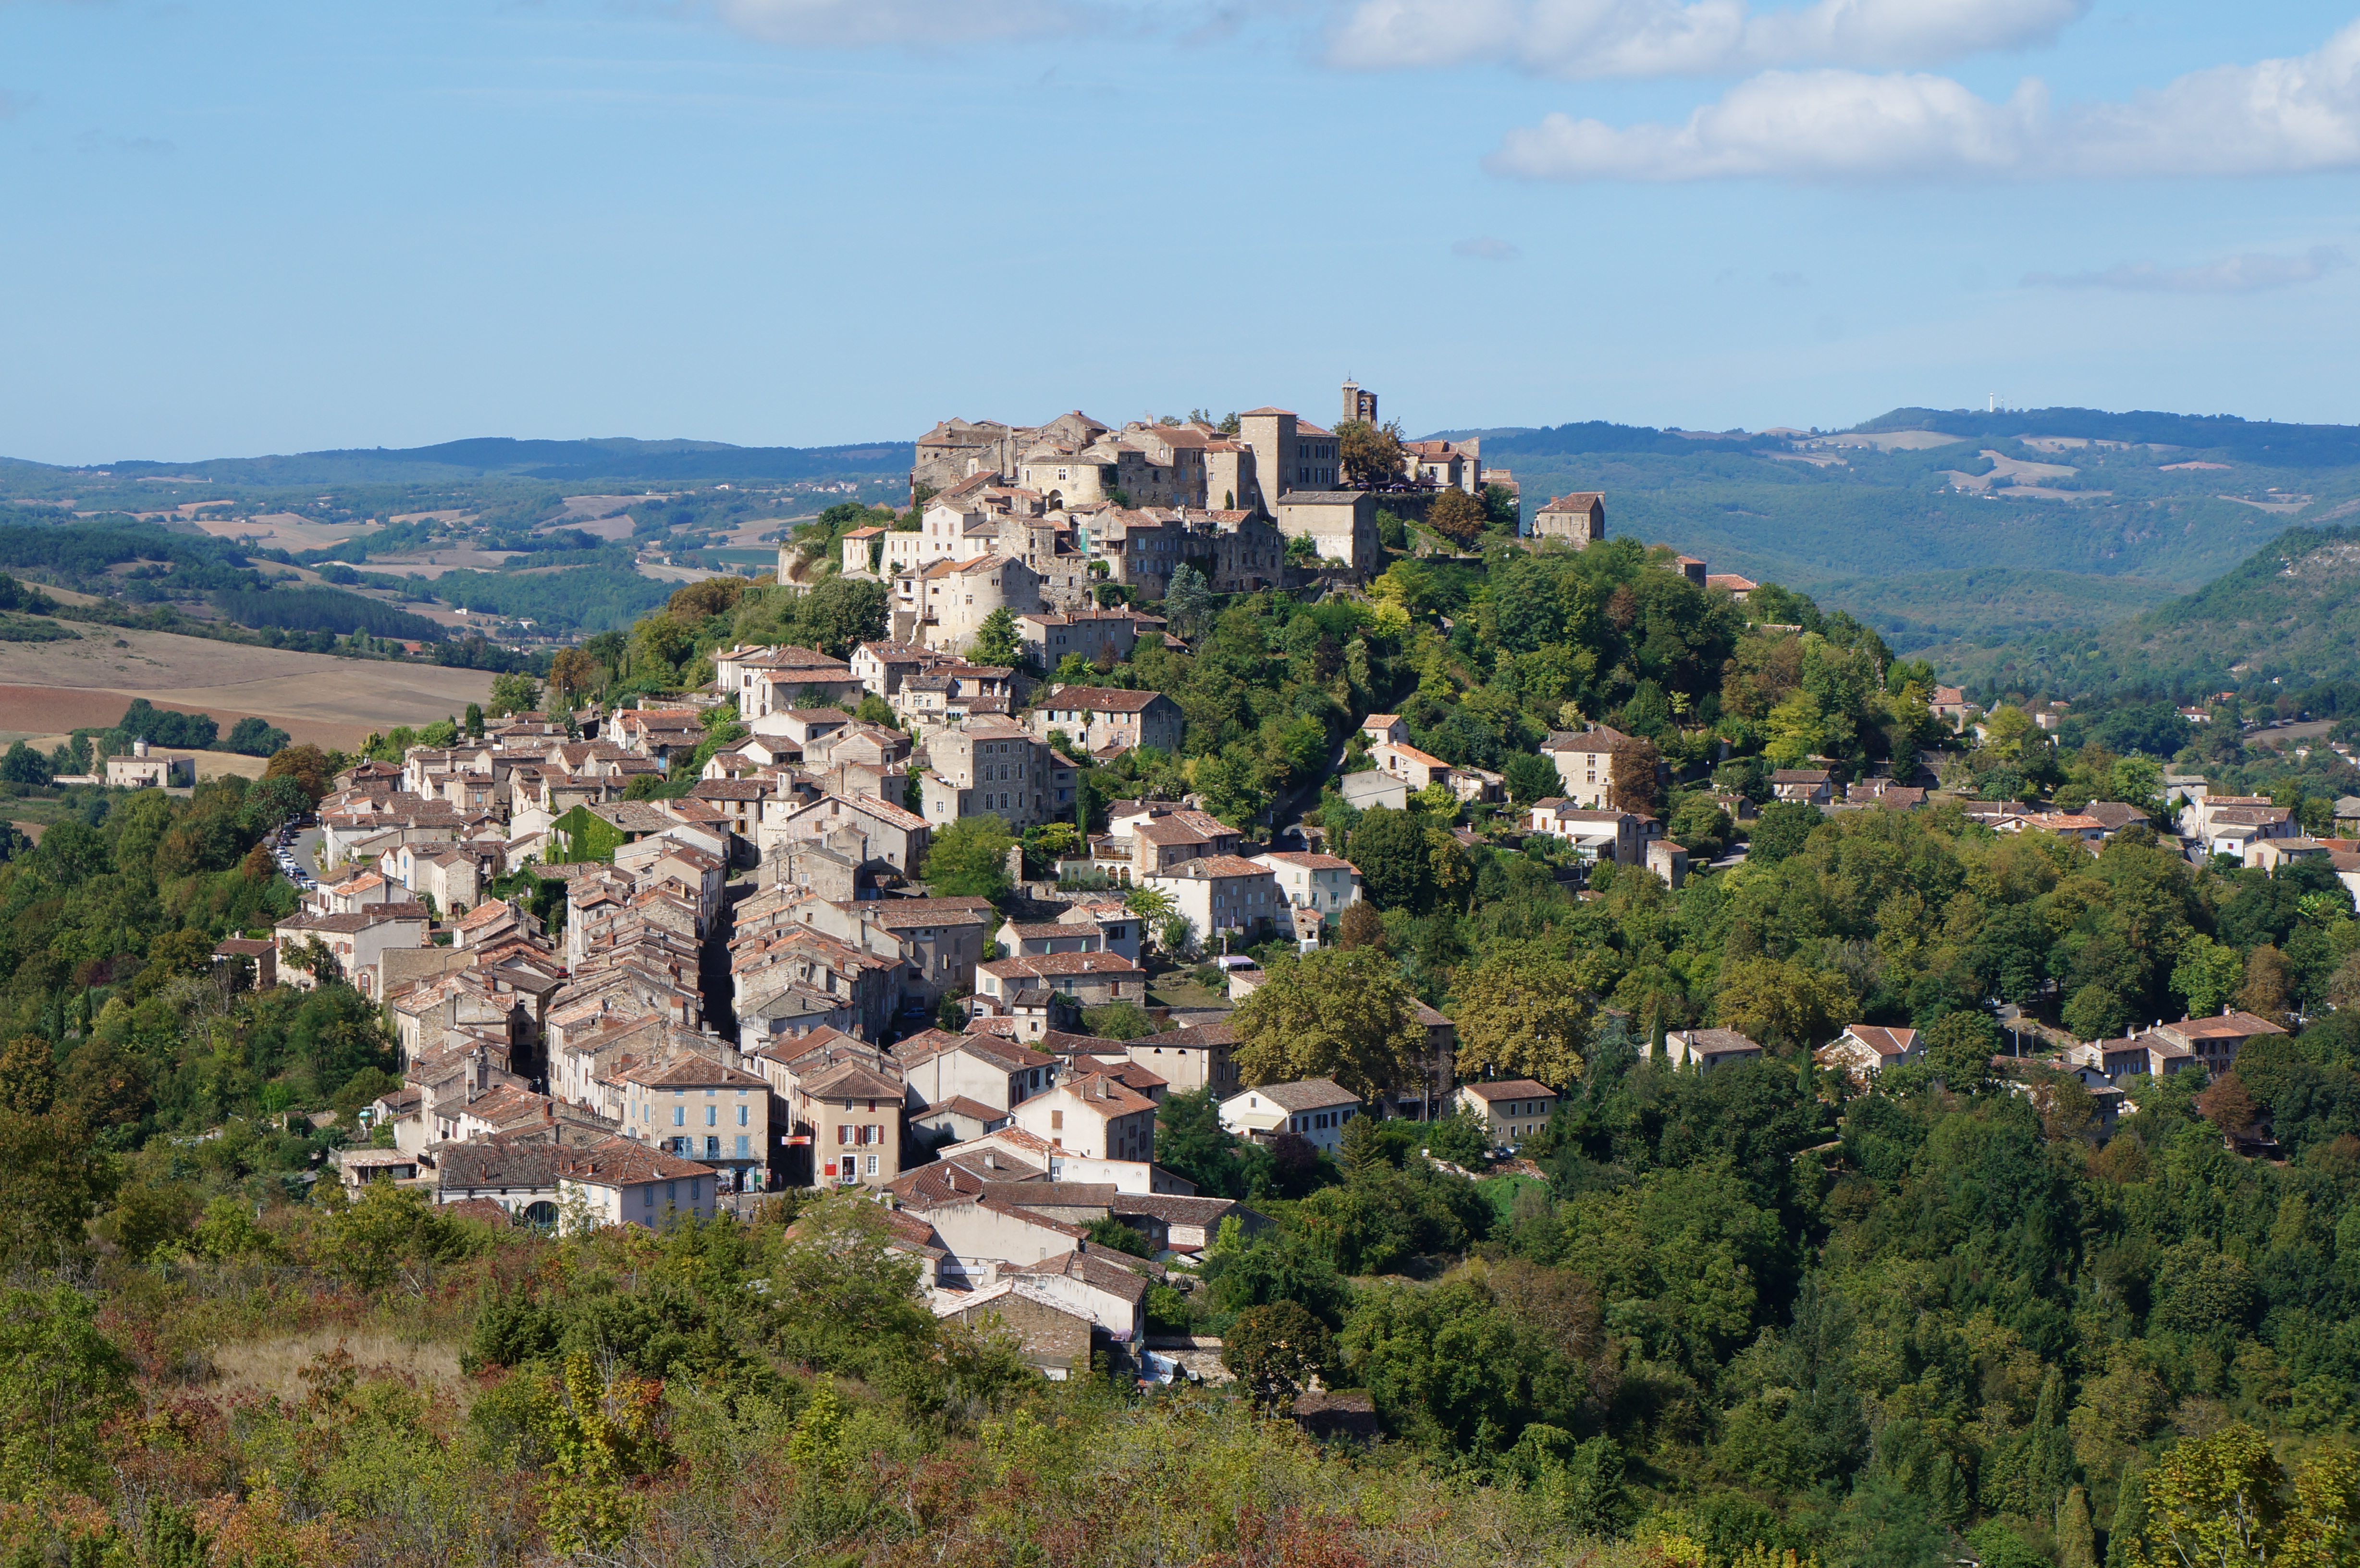
city, mountain village, village, sky, town, tree, mountain, rural area, historic site, escarpment, hill, tours, tourism, estate, mount scenery, bird's eye view, mountain range, landscape